Benjamin Cavet

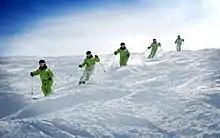
Cavet skiing the moguls

Benjamin Cavet (born 1 January 1994) is a freestyle skier specialising in mogul skiing.